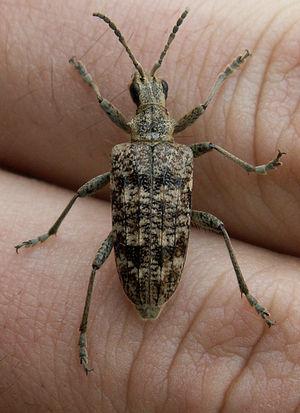
Rhagium inquisitor, la rhagie inquisitrice, est une espèce d'insectes coléoptères forestiers dit saproxylophages, c'est-à-dire dont la larve se nourrit de bois mort en décomposition.